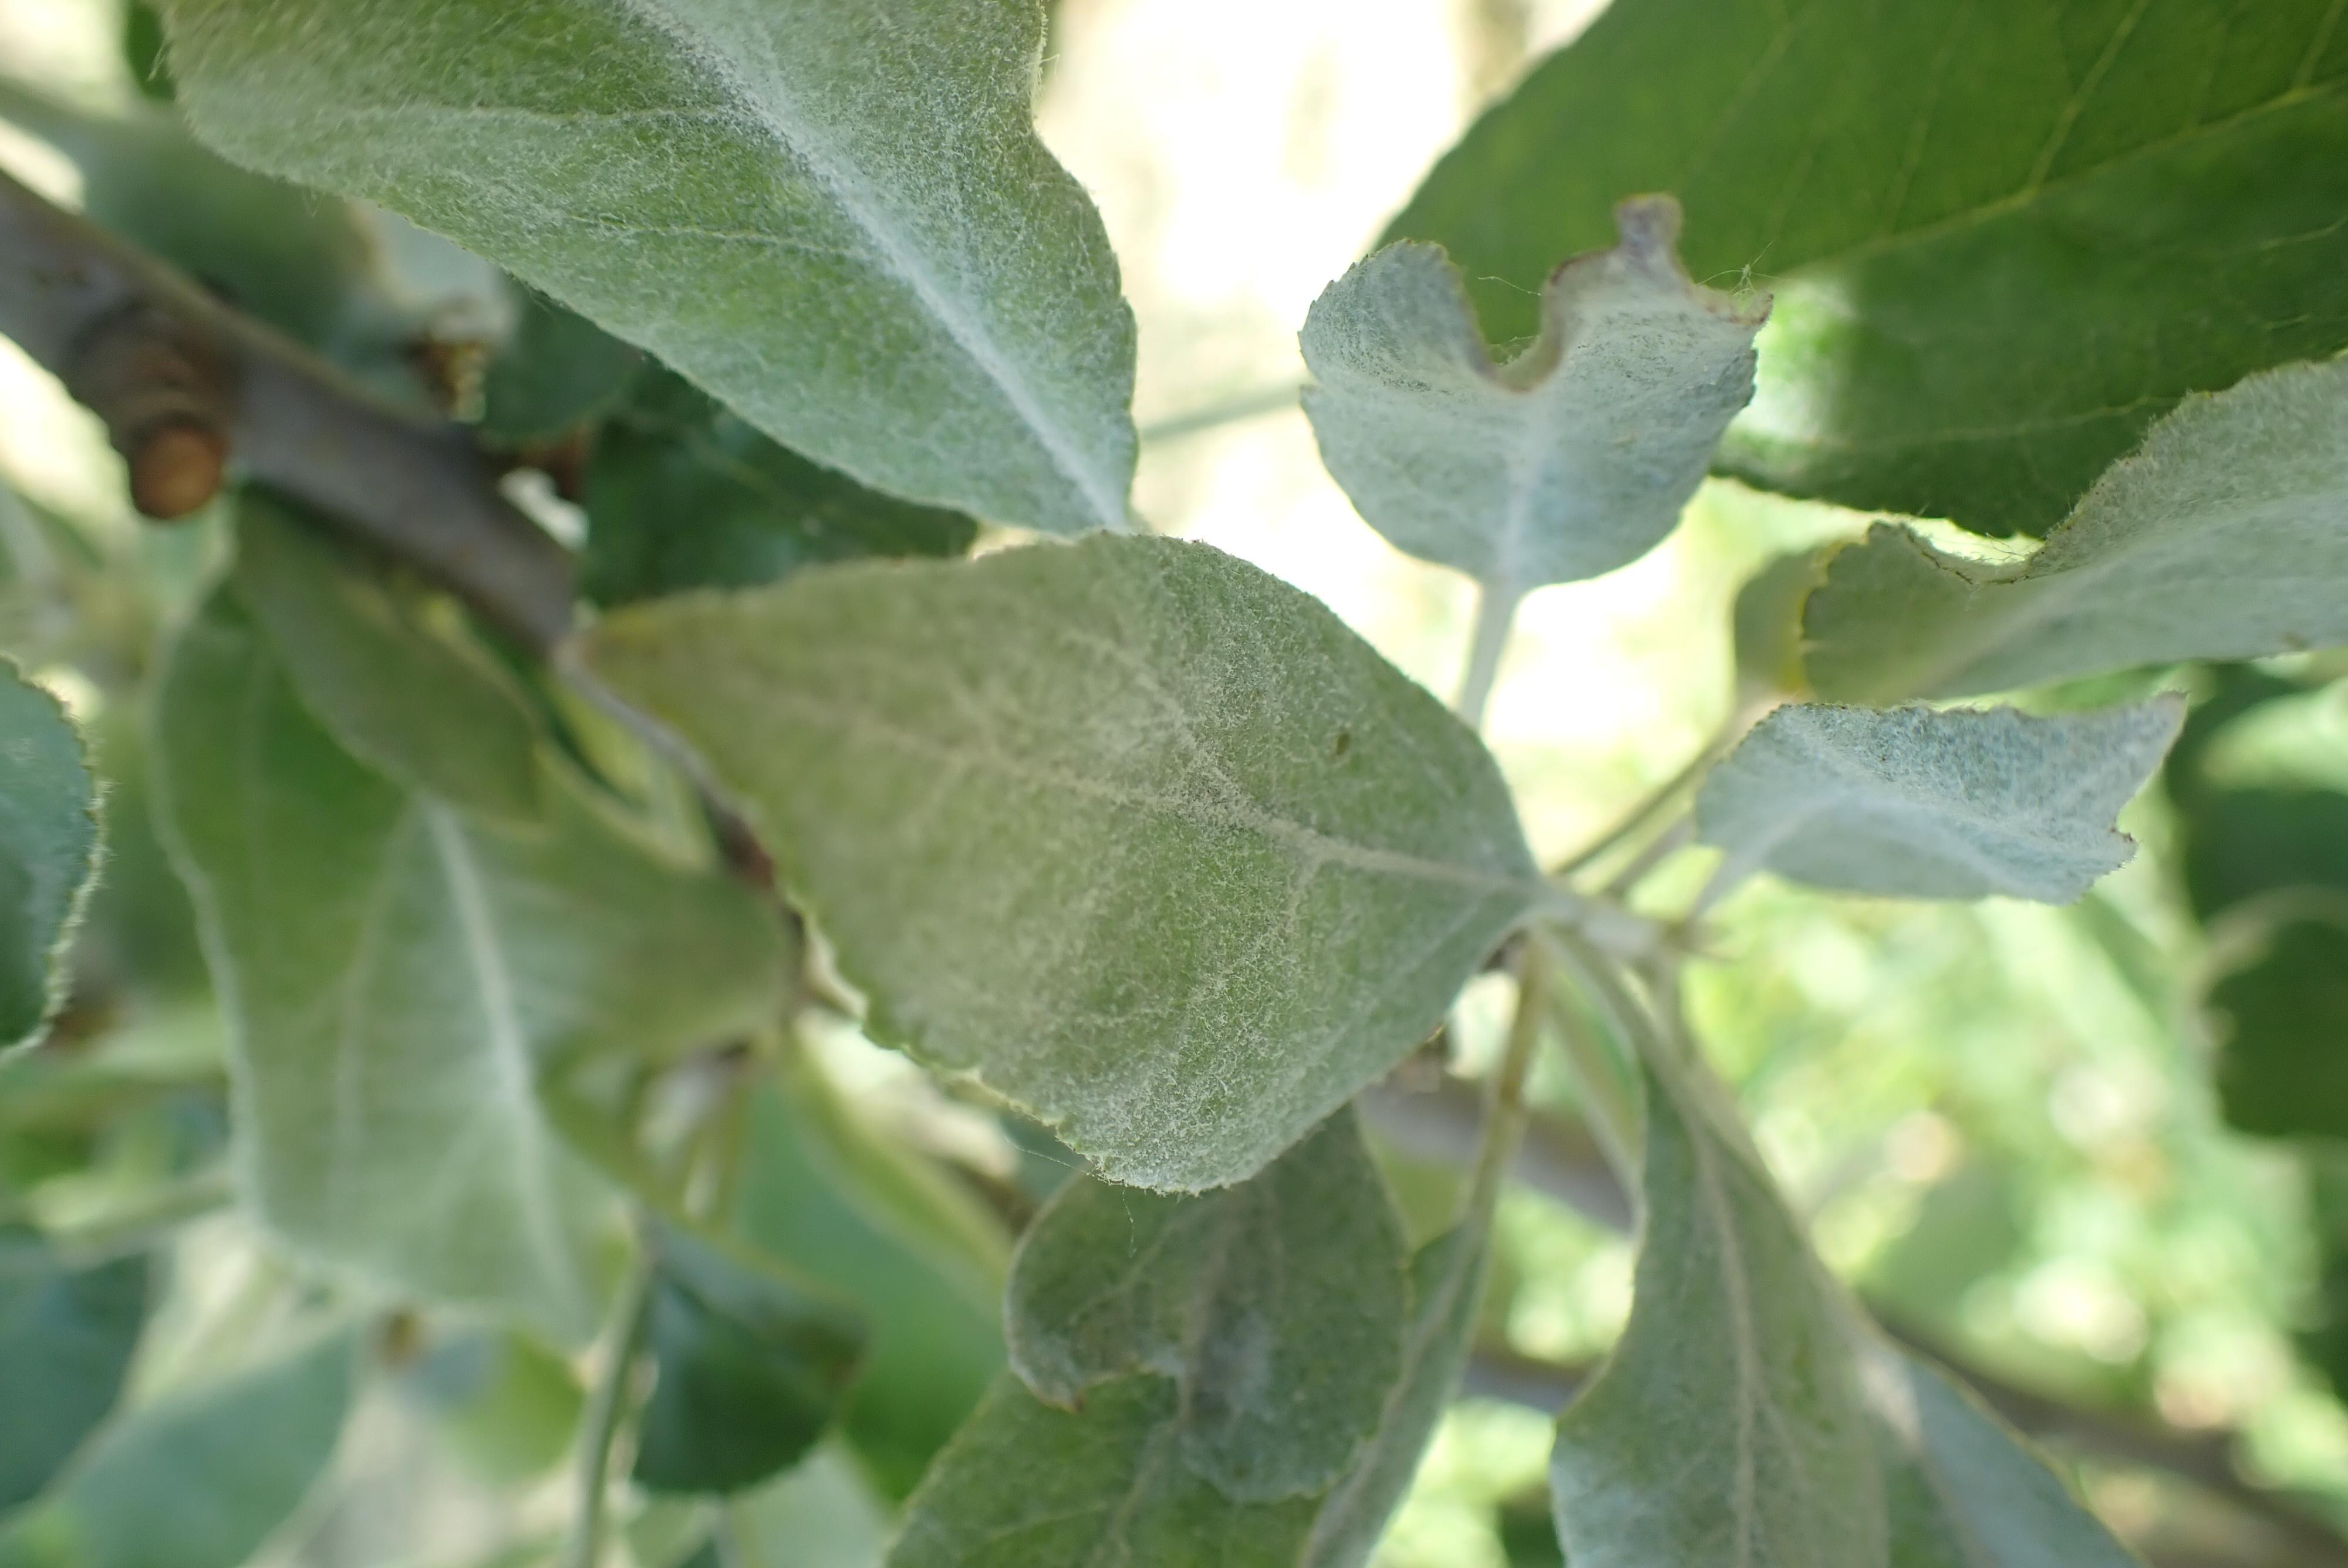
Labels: powdery_mildew